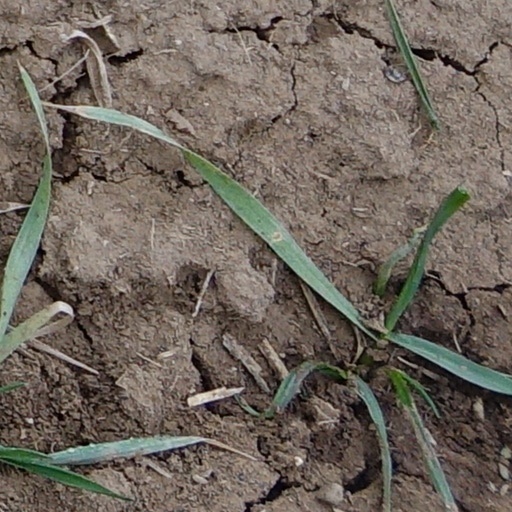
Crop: wheat